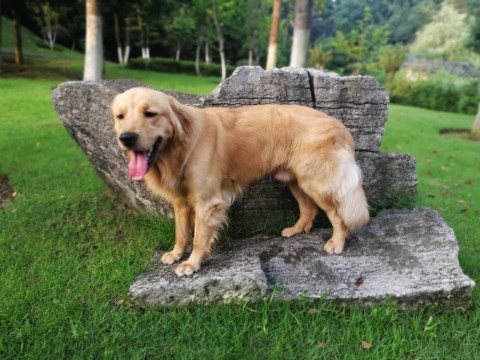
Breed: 5355-n000126-golden_retriever